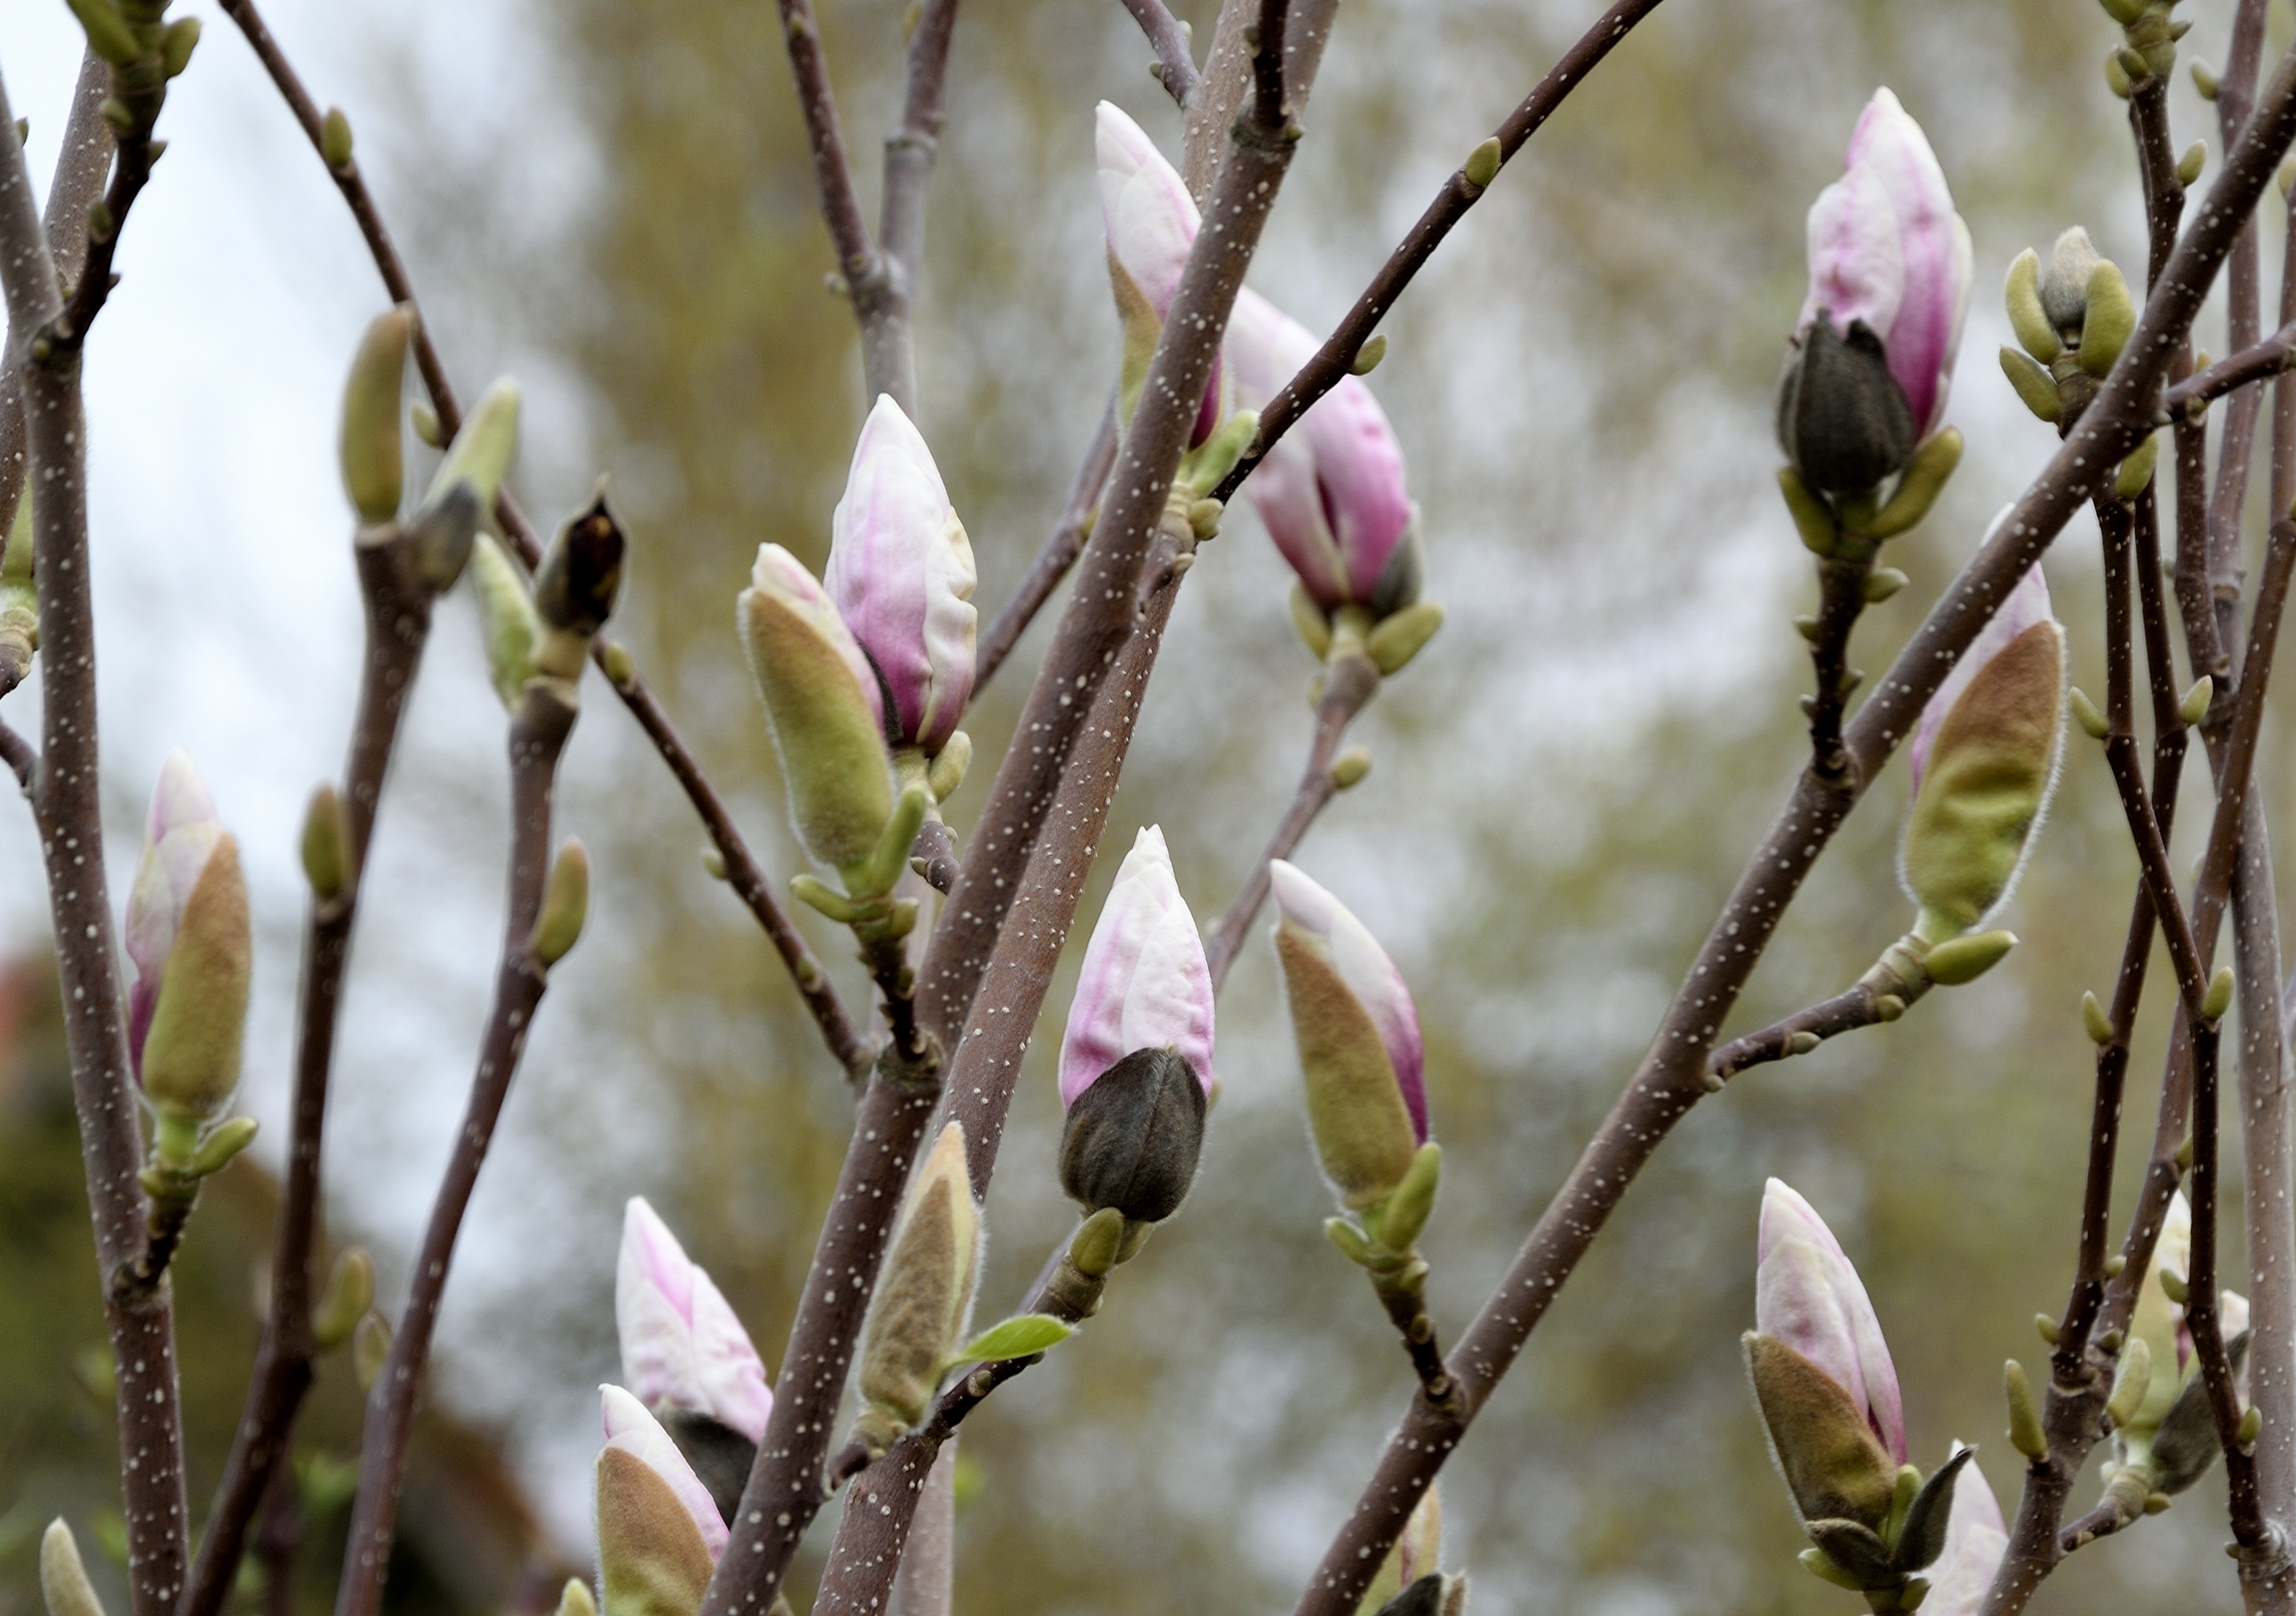
tree, nature, branch, blossom, plant, sunlight, leaf, flower, petal, bloom, spring, produce, botany, flora, season, twig, wildflower, close up, magnolia, bud, macro photography, flowering plant, plant stem, land plant